Aberration (astronomy)

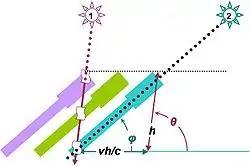
Figure 2: As light propagates down the telescope, the telescope moves requiring a tilt to the telescope that depends on the speed of light. The apparent angle of the star "φ" differs from its true angle "θ".

Bradley conceived of an explanation in terms of a corpuscular theory of light in which light is made of particles. His classical explanation appeals to the motion of the earth relative to a beam of light-particles moving at a finite velocity, and is developed in the Sun's frame of reference, unlike the classical derivation given above.